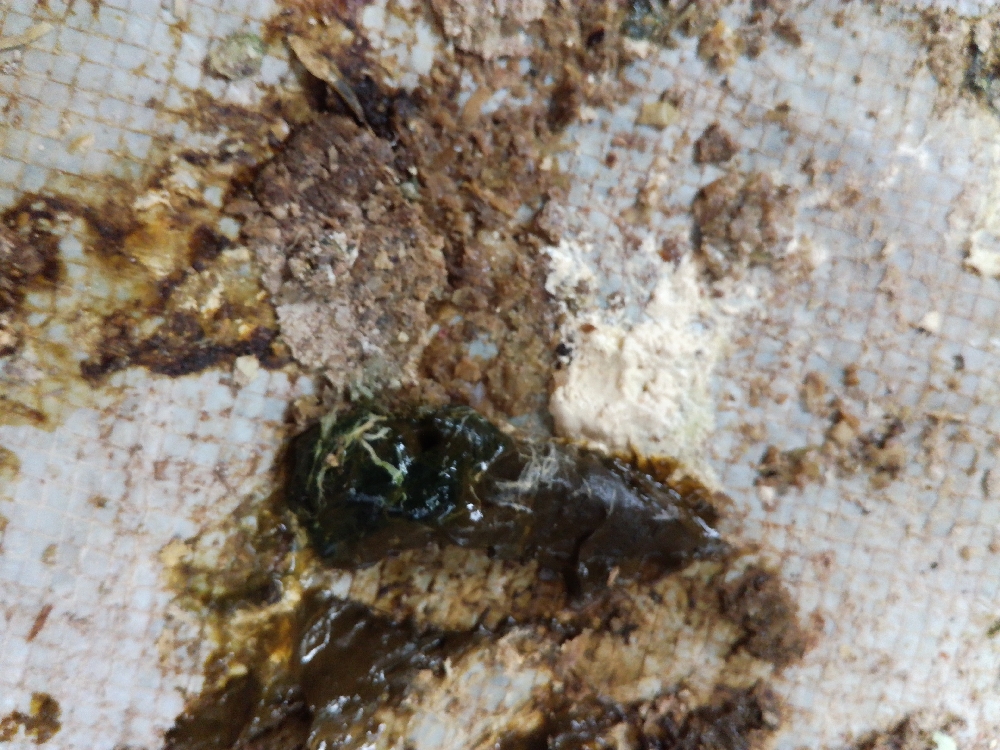
PCR-confirmed diagnosis: Newcastle disease